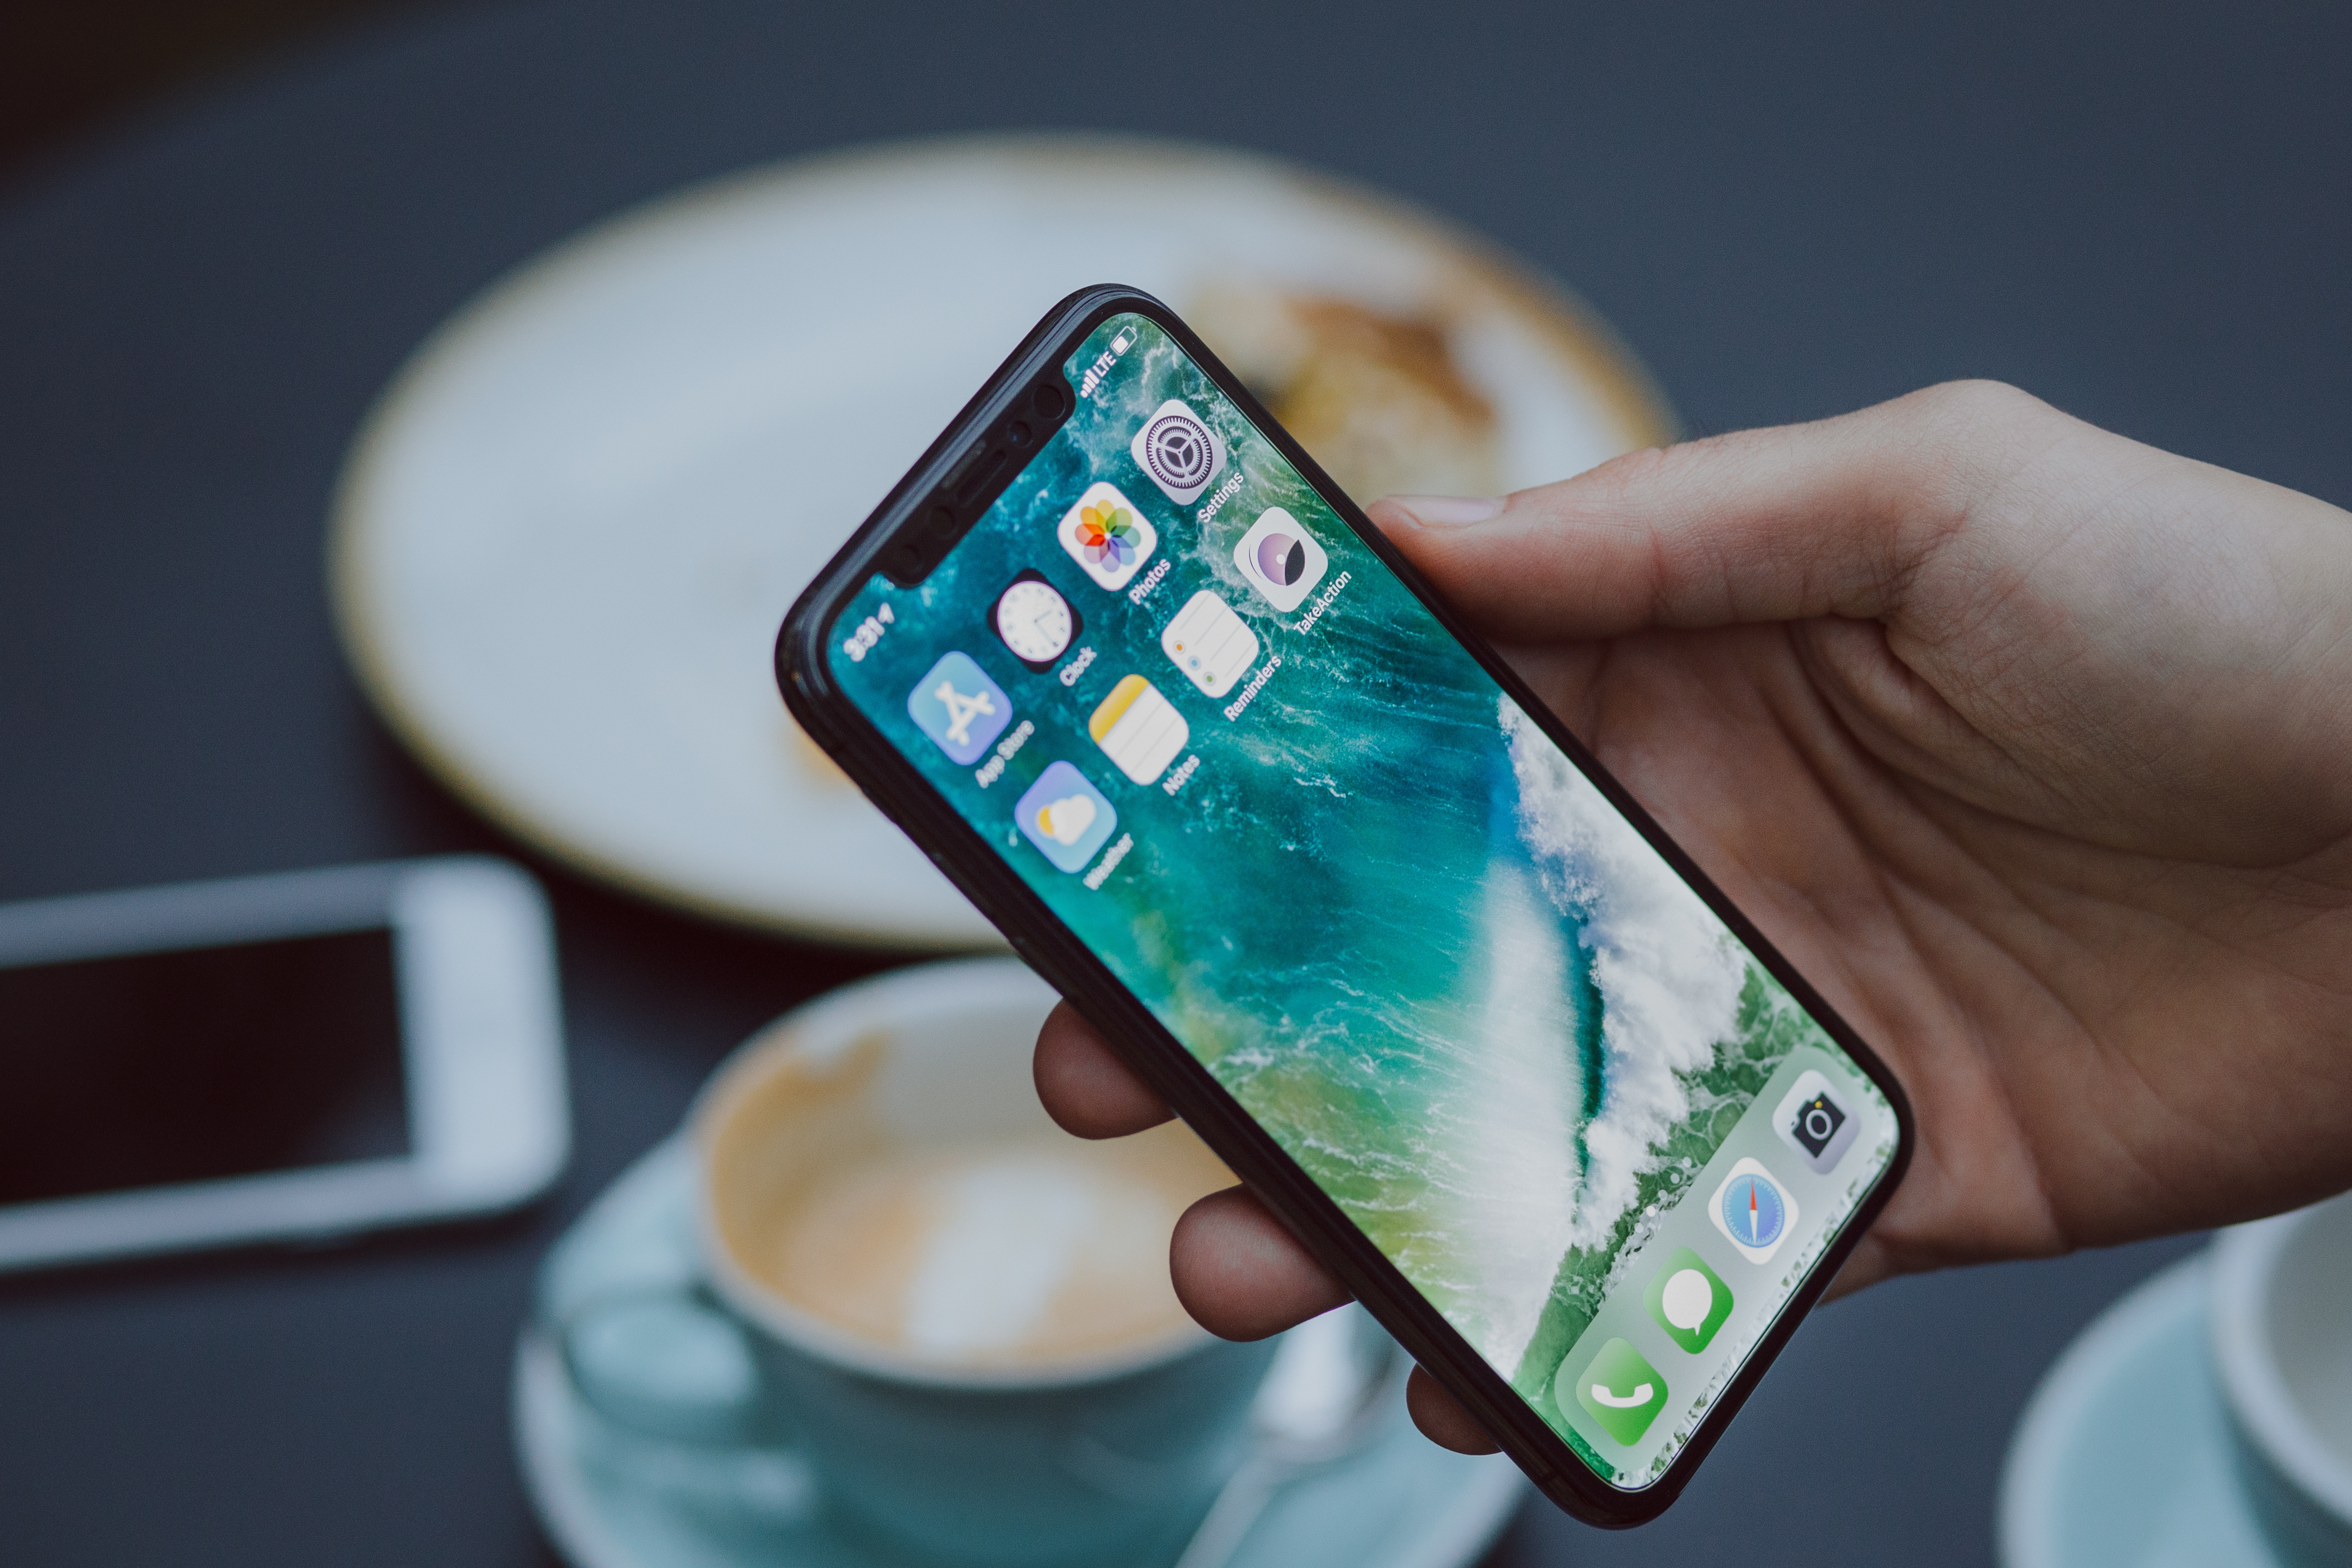
gadget, smartphone, mobile phone, communication device, portable communications device, technology, electronic device, hand, finger, drink, games